Microman (wrestler)

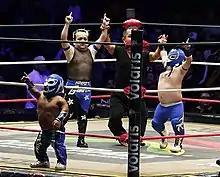
Microman (in front) along with Guapito (back, left) and El Gallito (back, right) after winning a match

At the time Microman completed his training CMLL did not have any other active little people wrestlers, but decided to have several of their "mascotas" as well as little people wrestlers from the independent circuit, join a newly created "Micro-Estrellas" (Micro Stars) division. Microman and El Gallito defeated Zacarías el Perico and Cuije in the first-ever Micro-Estrellas match at one of CMLL's "Kids' day" shows. As part of the division, CMLL also hired a Micro-Estrella referee. While most matches in CMLL were best-two-out-of-three falls matches, the early Micro-Estrella matches were one fall, but later moved to the traditional two-out-of-three falls format. Microman and the Micro-Estrellas would appear on various CMLL shows, as well as make special appearances on the Mexican independent circuit, such as The Crash Lucha Libre, Promociones El Cholo, or Desastre Total Ultraviolento. At tall, Microman was the shortest wrestler in Mexico when he made his debut.